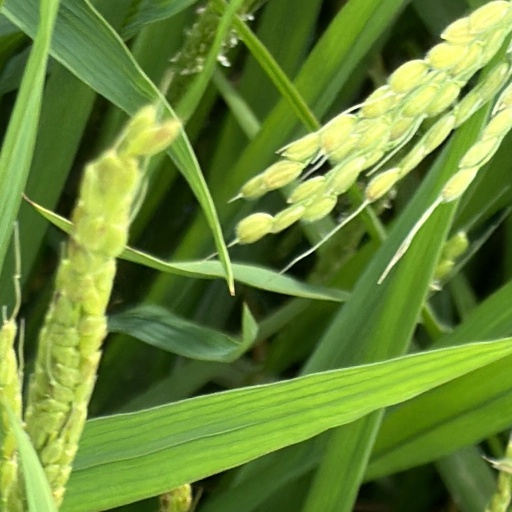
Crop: rice